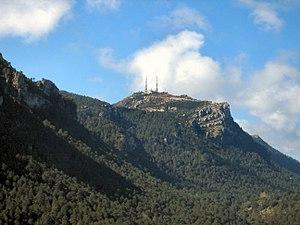
Le mont Caro ou simplement El Caro, est le point culminant de la province de Tarragone, en Catalogne, en Espagne. Son altitude est de 1 442 m.